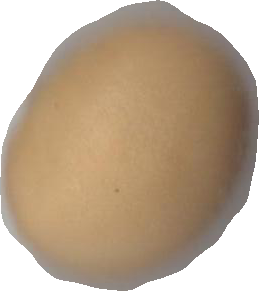
Variety: Dega